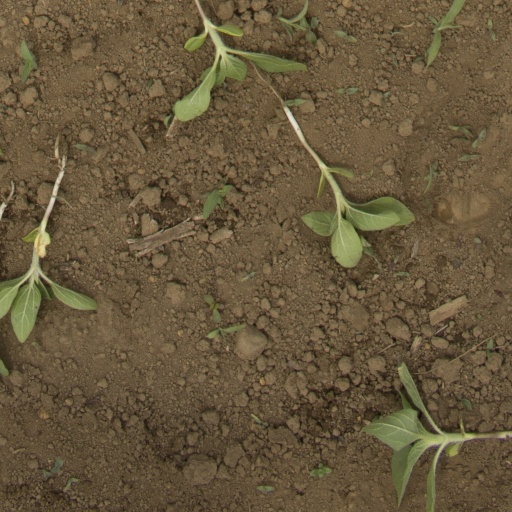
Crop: Jerusalem artichoke